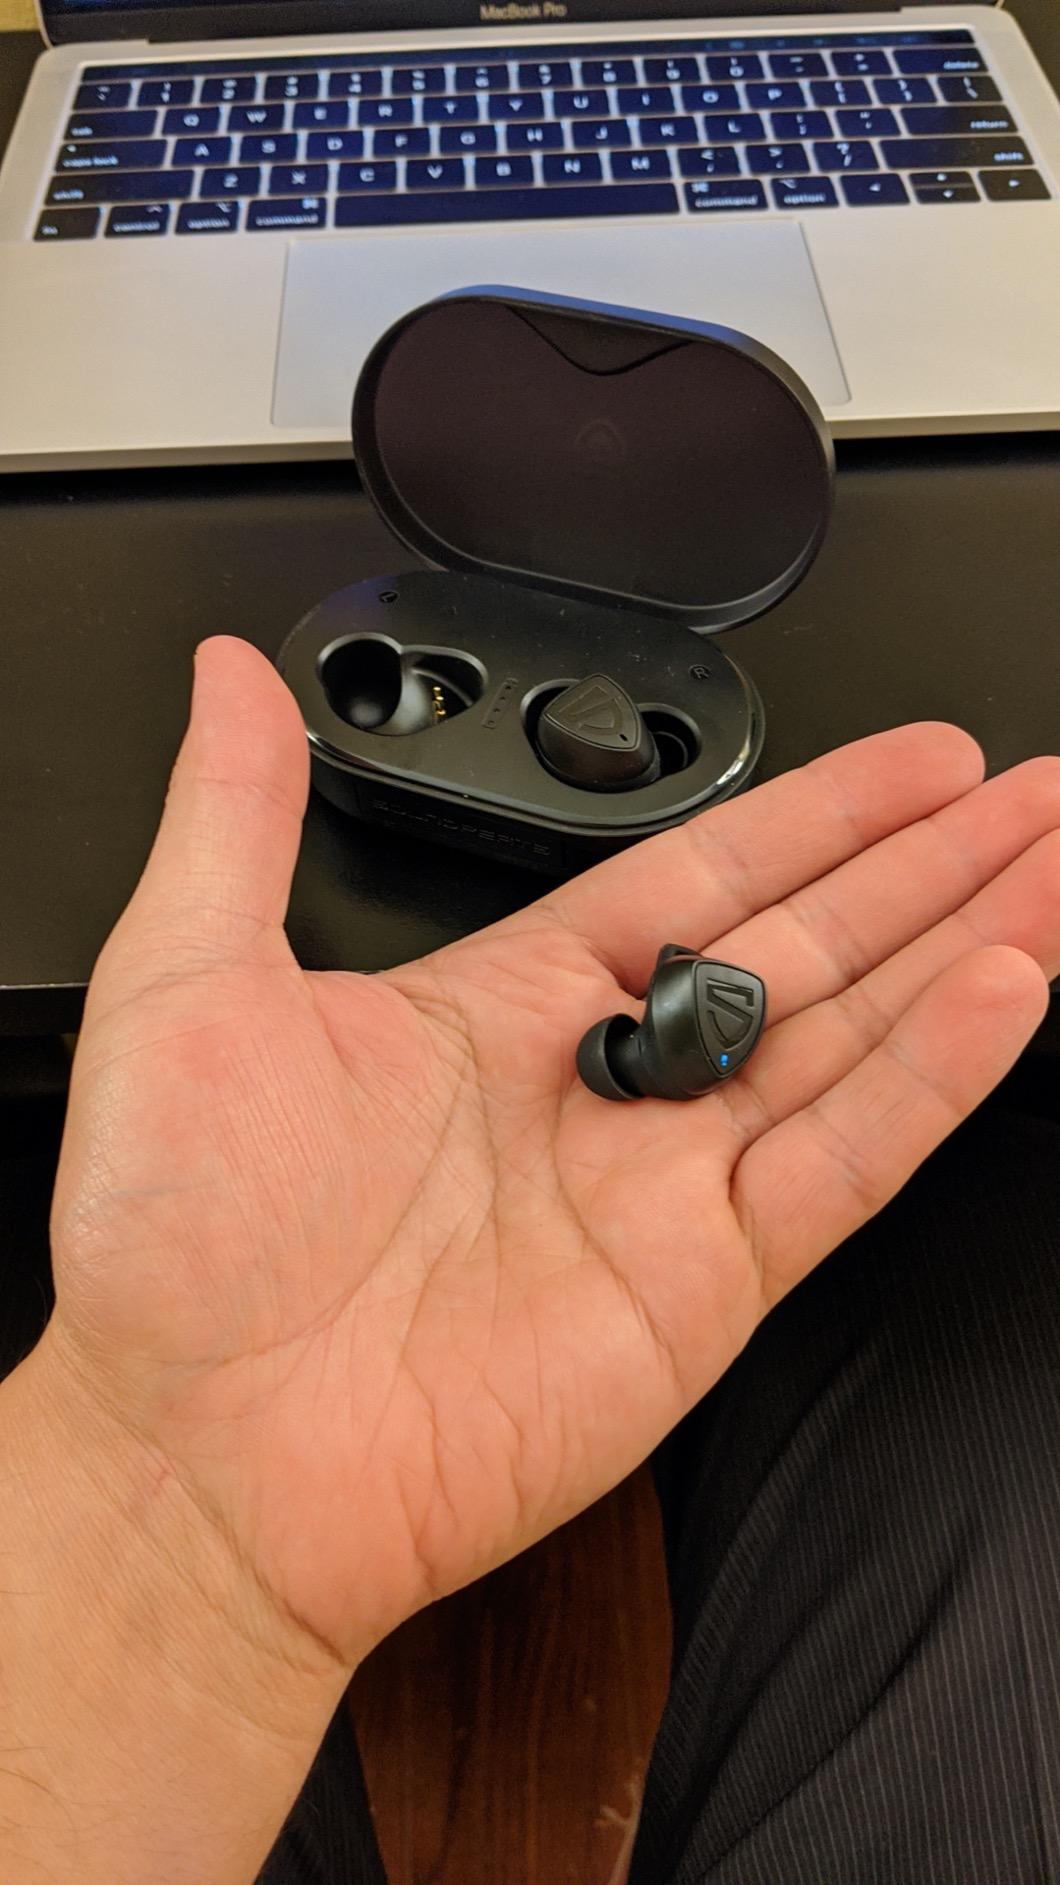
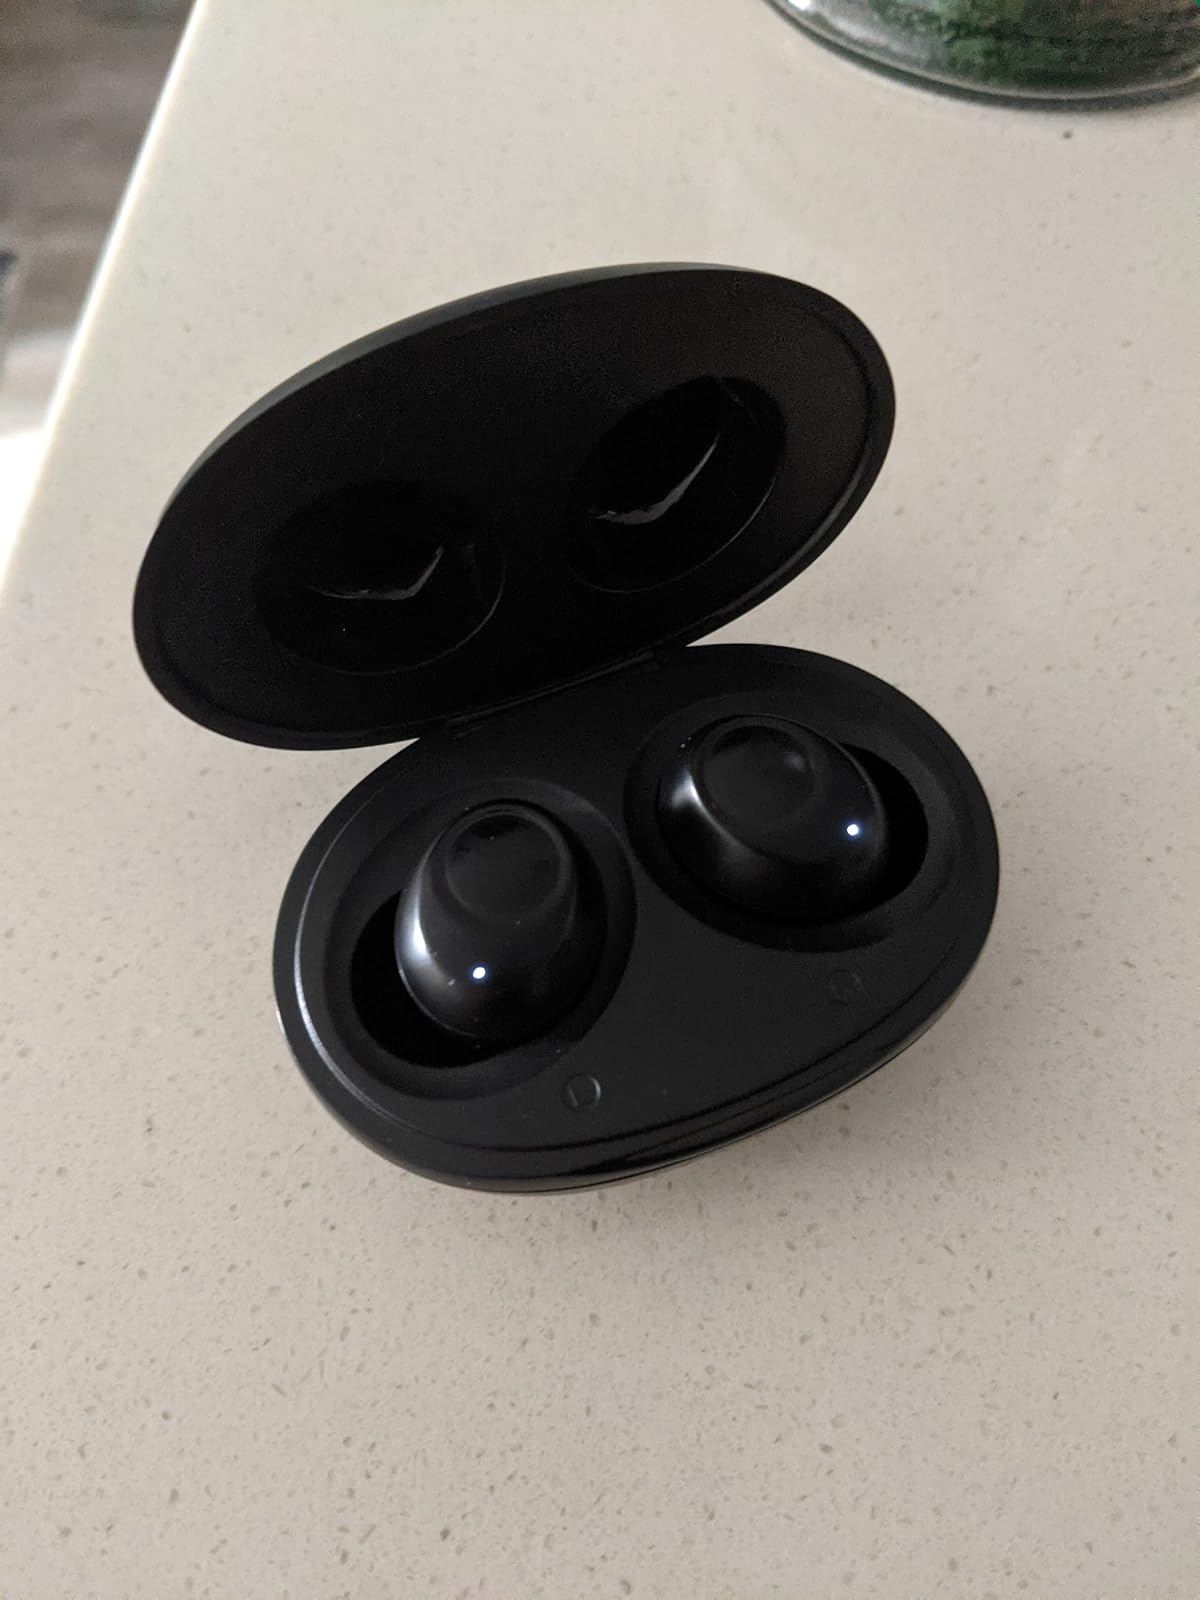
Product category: earbuds
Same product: no